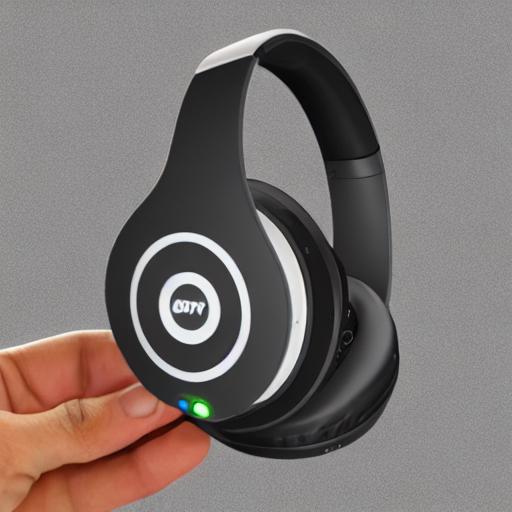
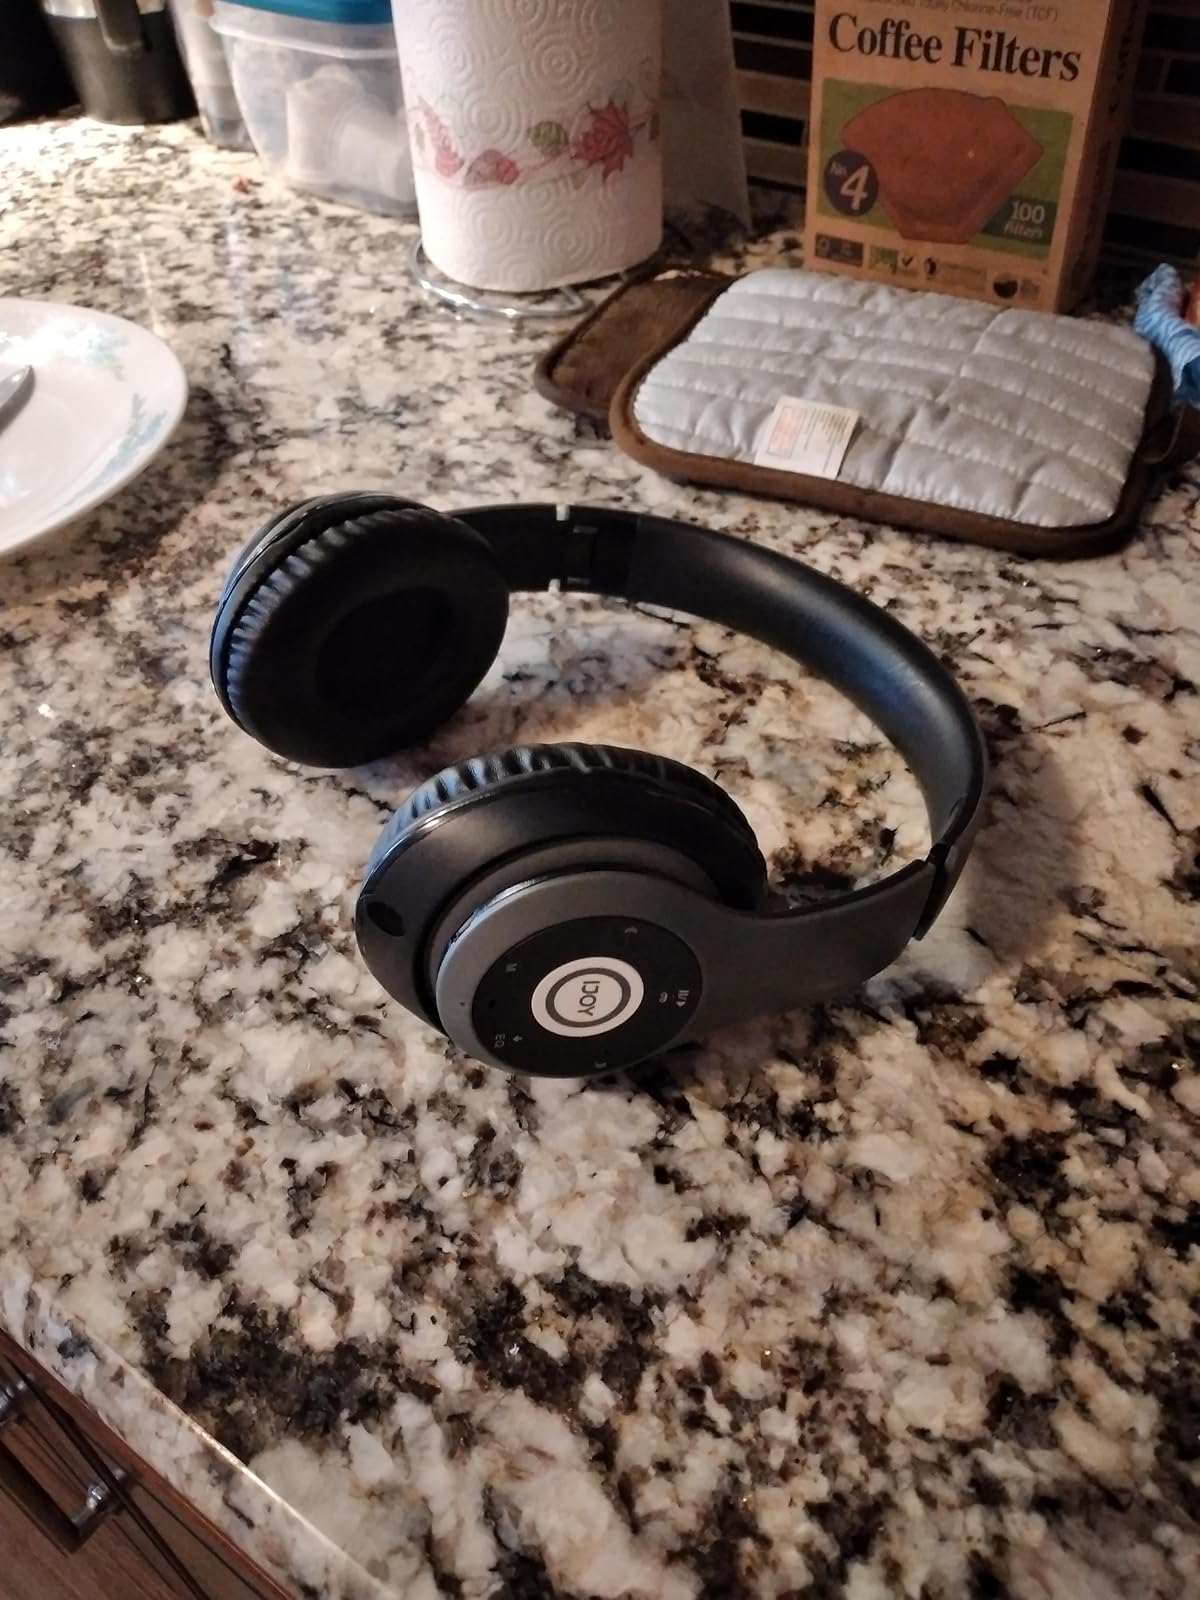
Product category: headphones
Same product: no